Il caimano del Piave

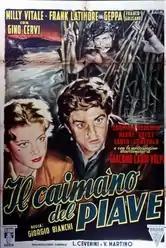

Il Caimano del Piave is a 1951 Italian war-melodrama film directed by Giorgio Bianchi.